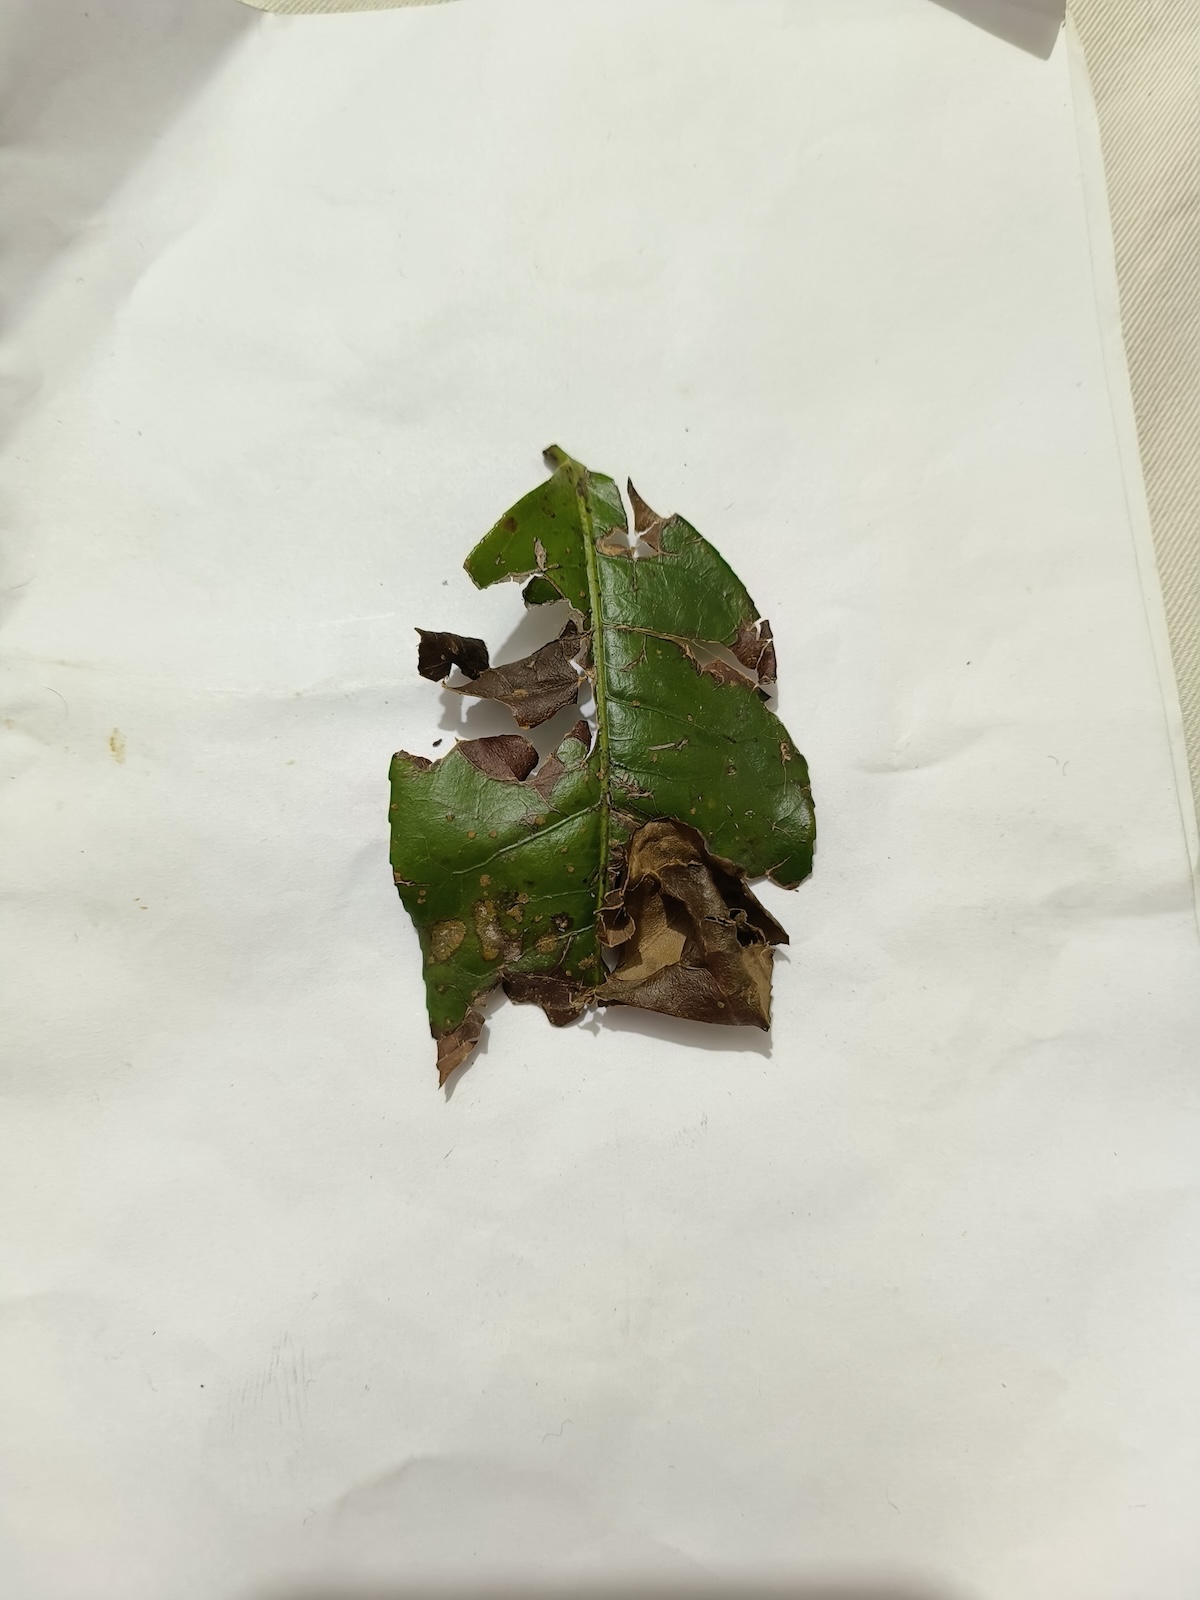
Label: Brown Blight